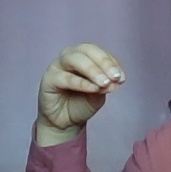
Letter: ha